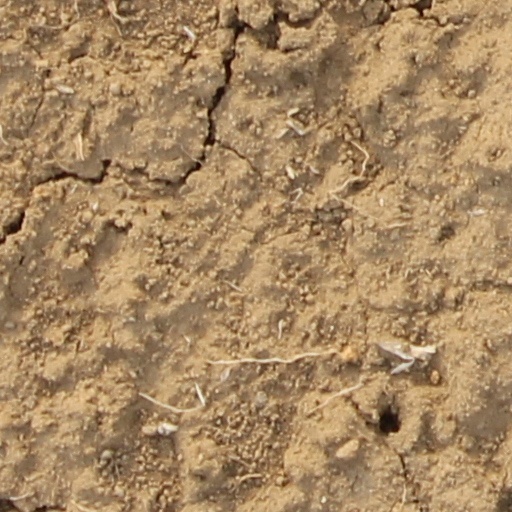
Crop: wheat